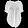
Label: T - shirt / top